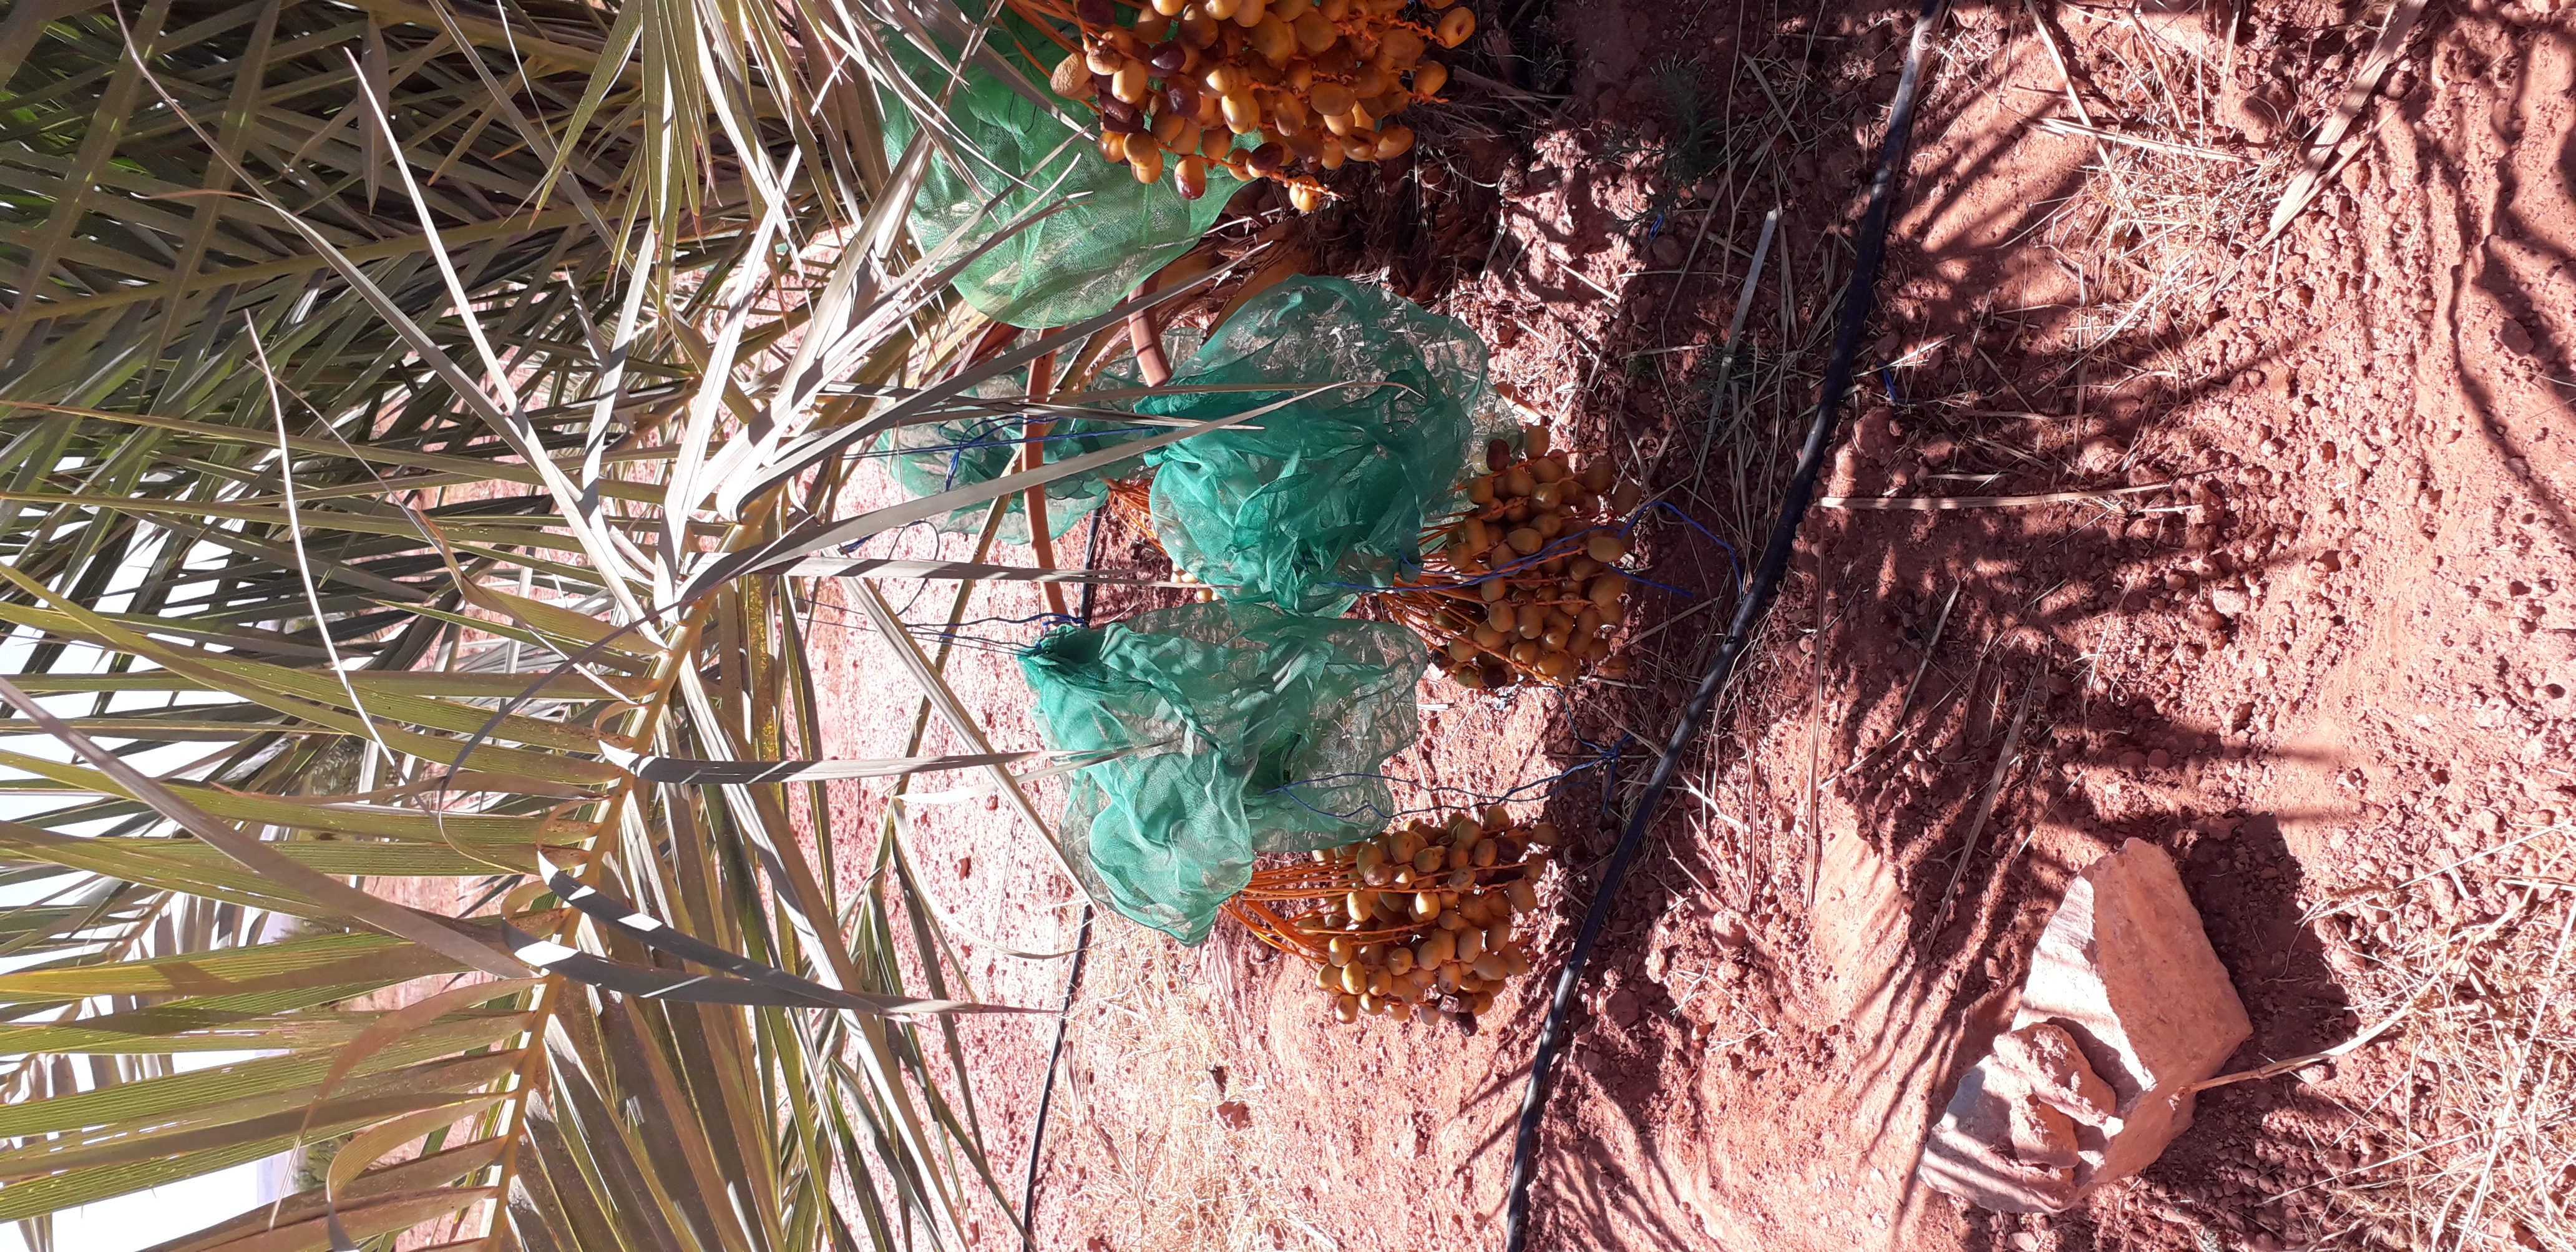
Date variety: Boufagous